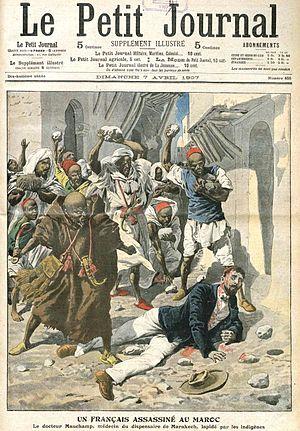
1907 est une année commune commençant un mardi.
Cette page concerne l'année 1907 du calendrier grégorien.